Manila Water

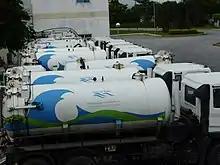
Desludging trucks of Manila Water in 2012

Manila Water Company, a publicly listed company and a subsidiary of Ayala Corporation, holds the exclusive right to provide water and used water services to over six million people in the Manila Water Concession, particularly the East Zone of Metro Manila and Rizal Province consisting of 23 cities and municipalities.